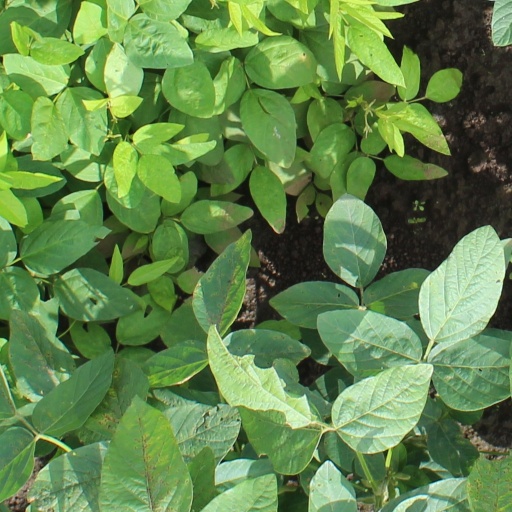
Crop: soybean